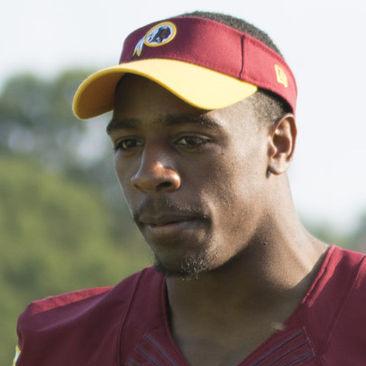
Age: 24